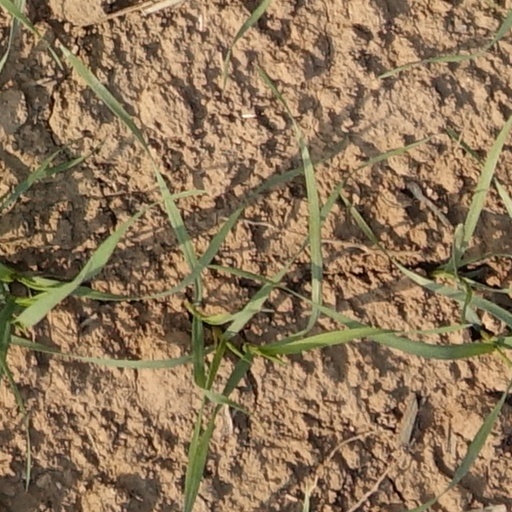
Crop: wheat